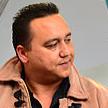
Age: 36